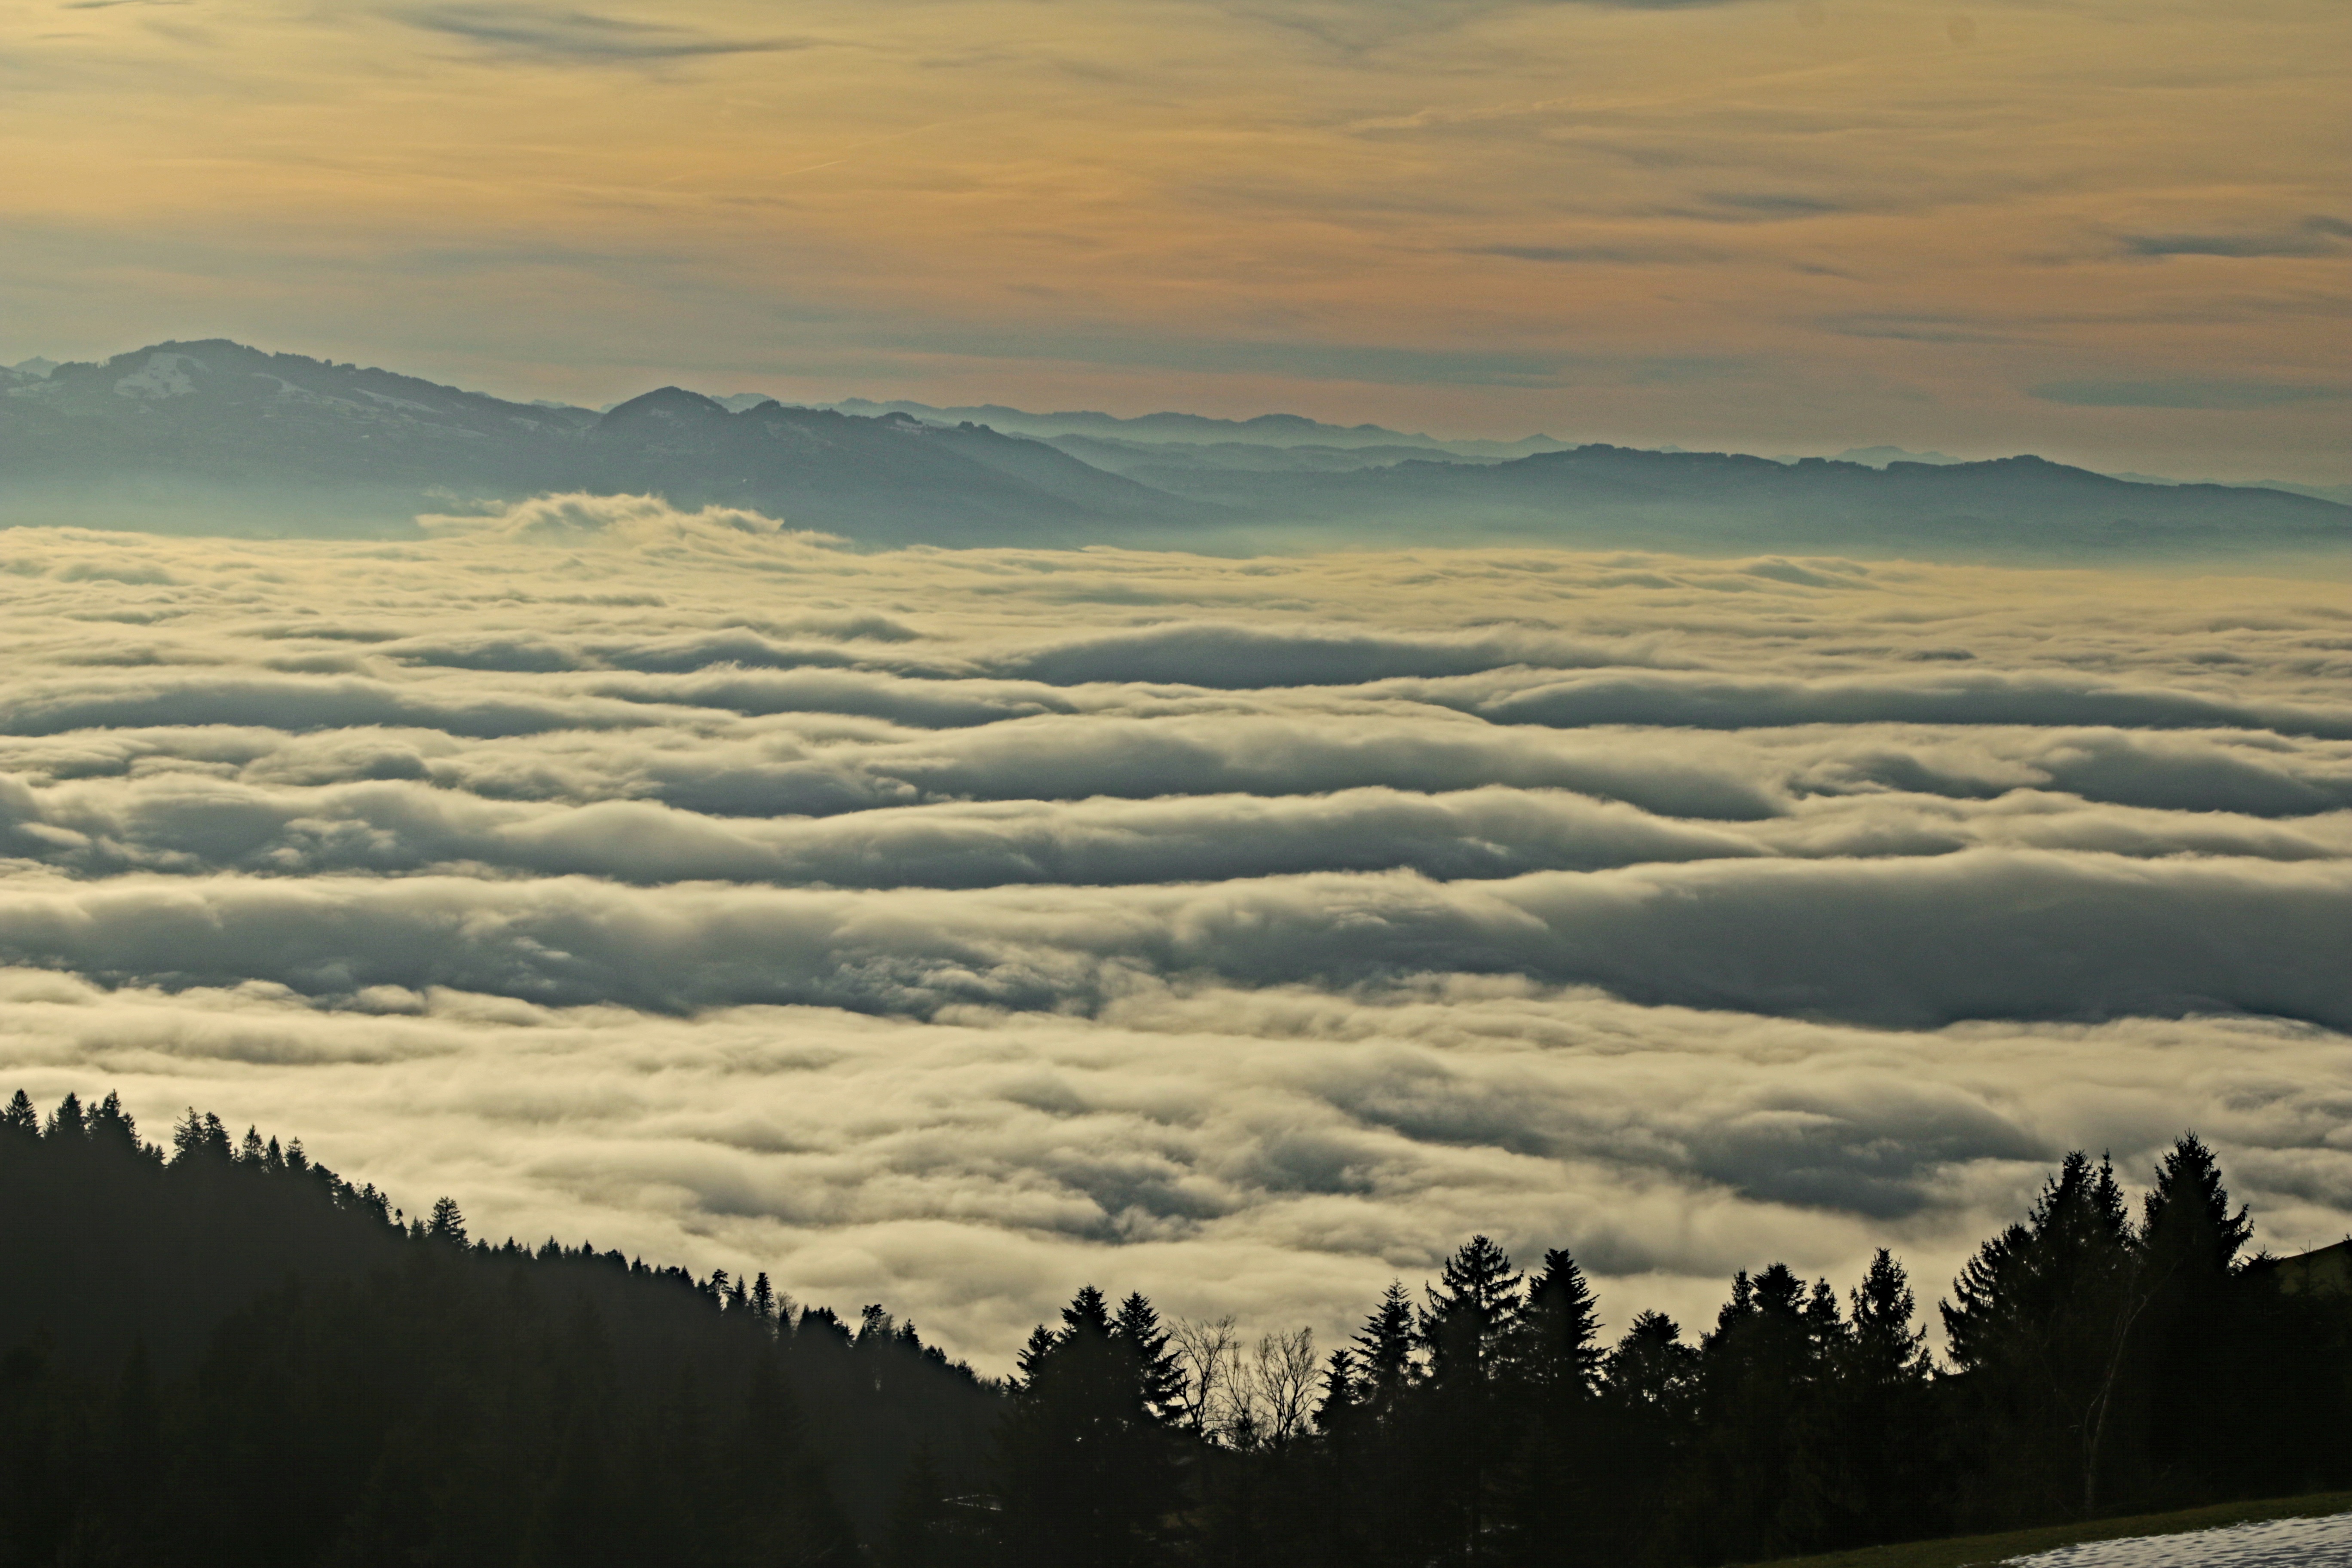
landscape, nature, forest, horizon, mountain, snow, winter, light, cloud, sky, sunrise, sunset, sunlight, morning, hill, dawn, atmosphere, mountain range, dusk, evening, weather, holiday, romance, romantic, alpine, rest, lighting, alp, austria, clouds, relaxation, mountains, switzerland, beautiful, quiet, cotton, mood, alm, abendstimmung, afterglow, setting sun, orange sky, meteorological phenomenon, cottony clouds, atmospheric phenomenon, mountainous landforms